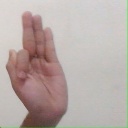
अक्षर: फ